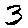
Label: 3